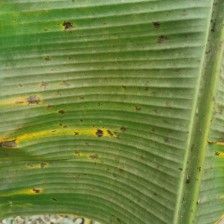
Label: pestalotiopsis